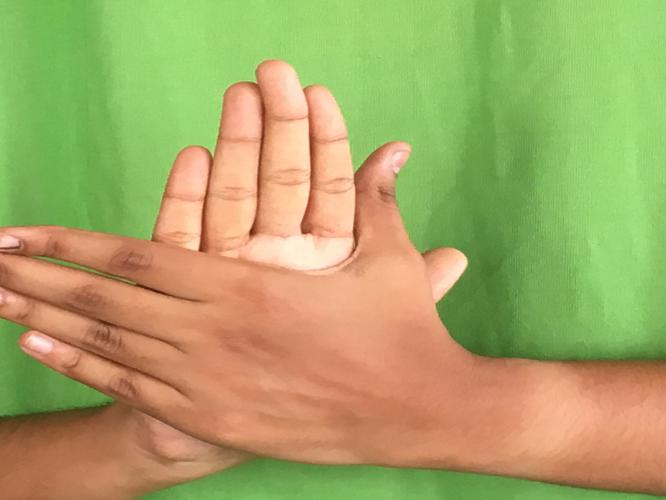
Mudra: Chakra
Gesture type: double_hand